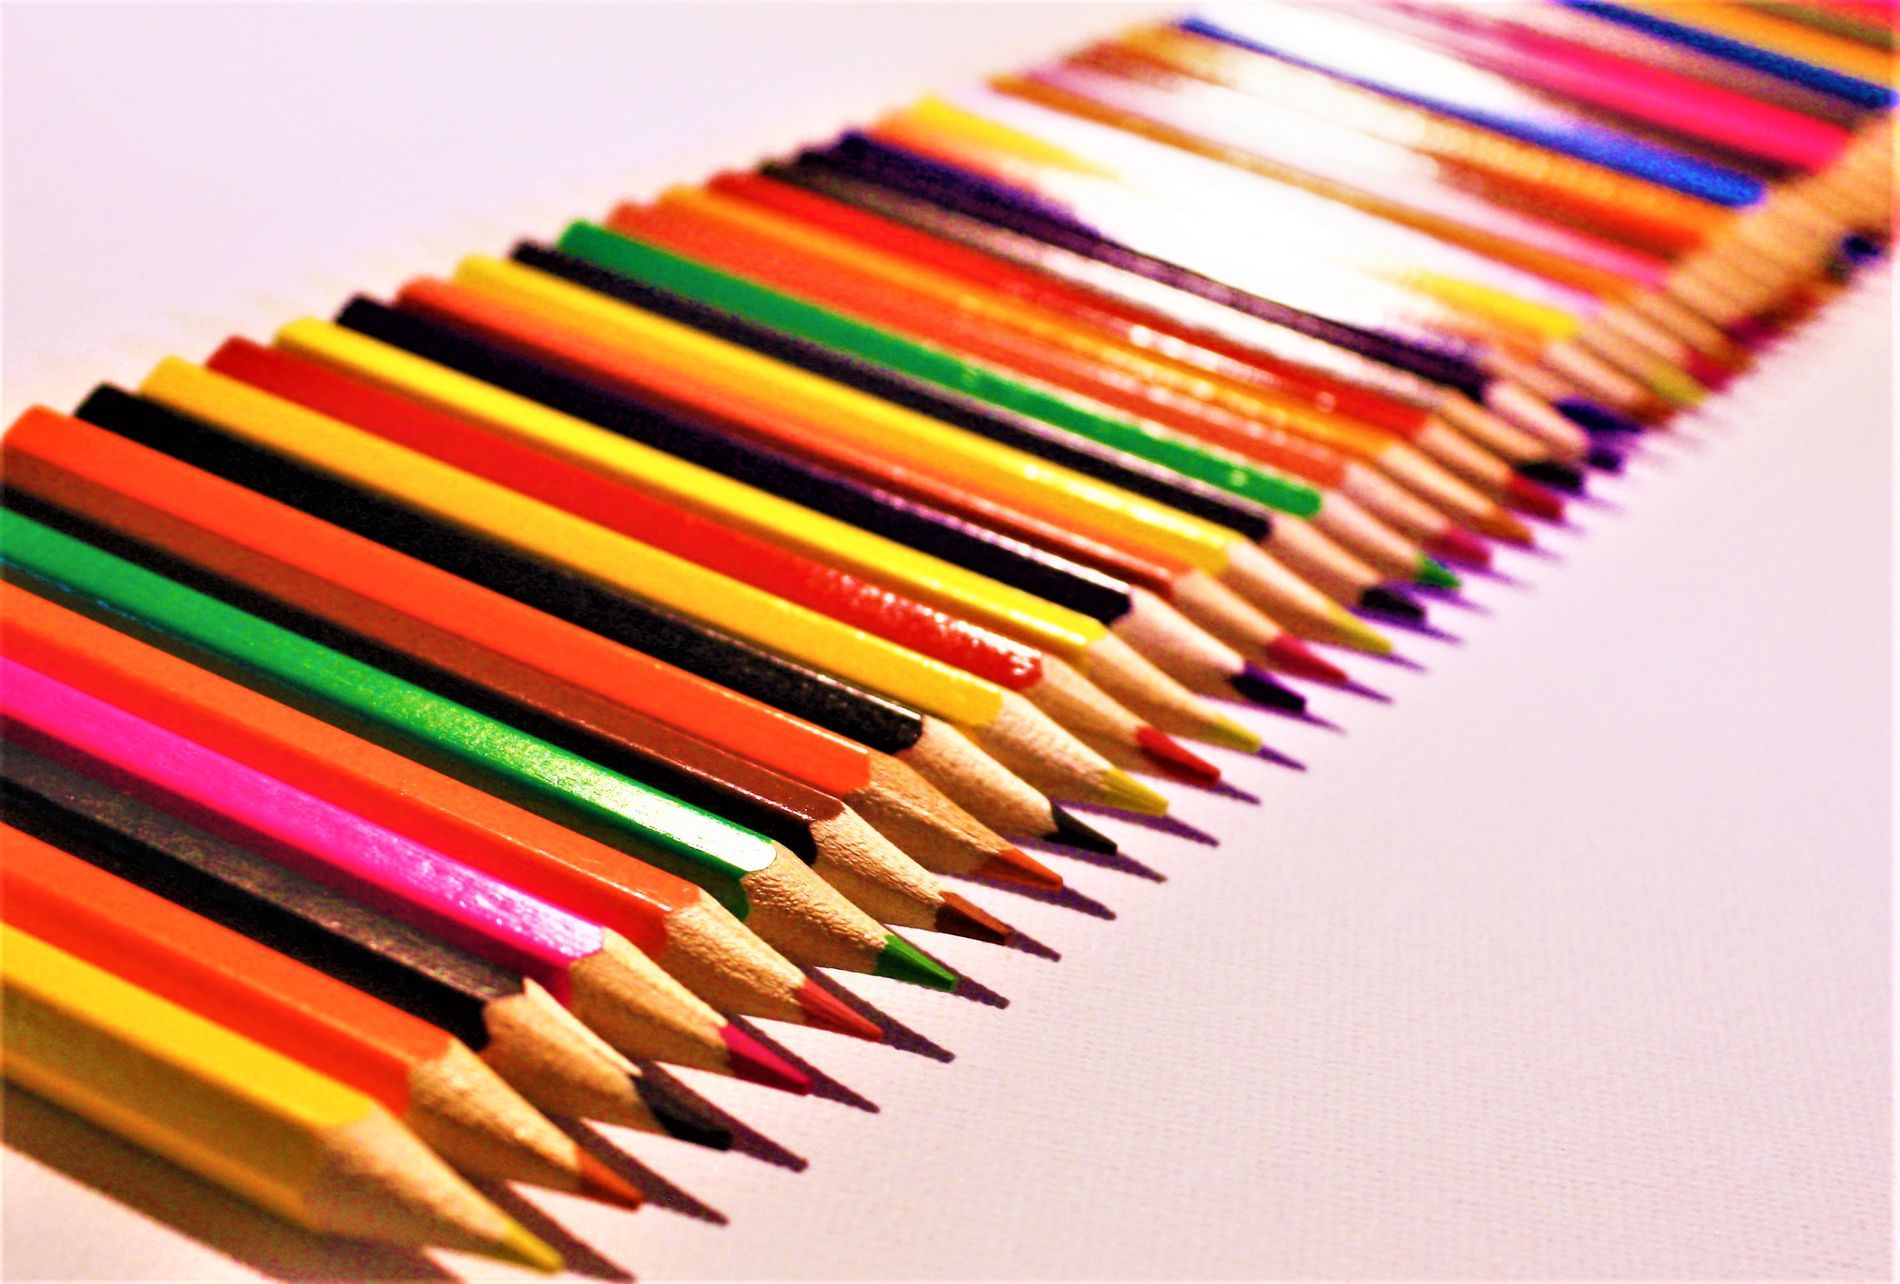
Spectrum of Creativity
An incredible row of color pencils honed to a tip rests in diagonal alignment. The red, the yellow, green, blue, and other vibrantly bright ones create an astounding visual spectrum
A close-up shot of colored pencils arranged diagonally, with sharpened tips forming a pattern. Warm lighting enhances the vibrant colors, and a soft focus in the background adds depth. The wooden texture contrasts with the smooth surface, evoking a sense of artistic potential, as if each pencil is ready to bring ideas to life.
Labels: Pencil, Crayon, Pencils, Wooden surfaces
Camera: Canon Canon EOS 450D
Lens: 18.0 - 55.0 mm, Canon EF-S 18-55mm f/3.5-5.6 IS
Aperture: F5.6
Exposure: 1/20 sec
ISO: 800
Focal length: 28.0 mm